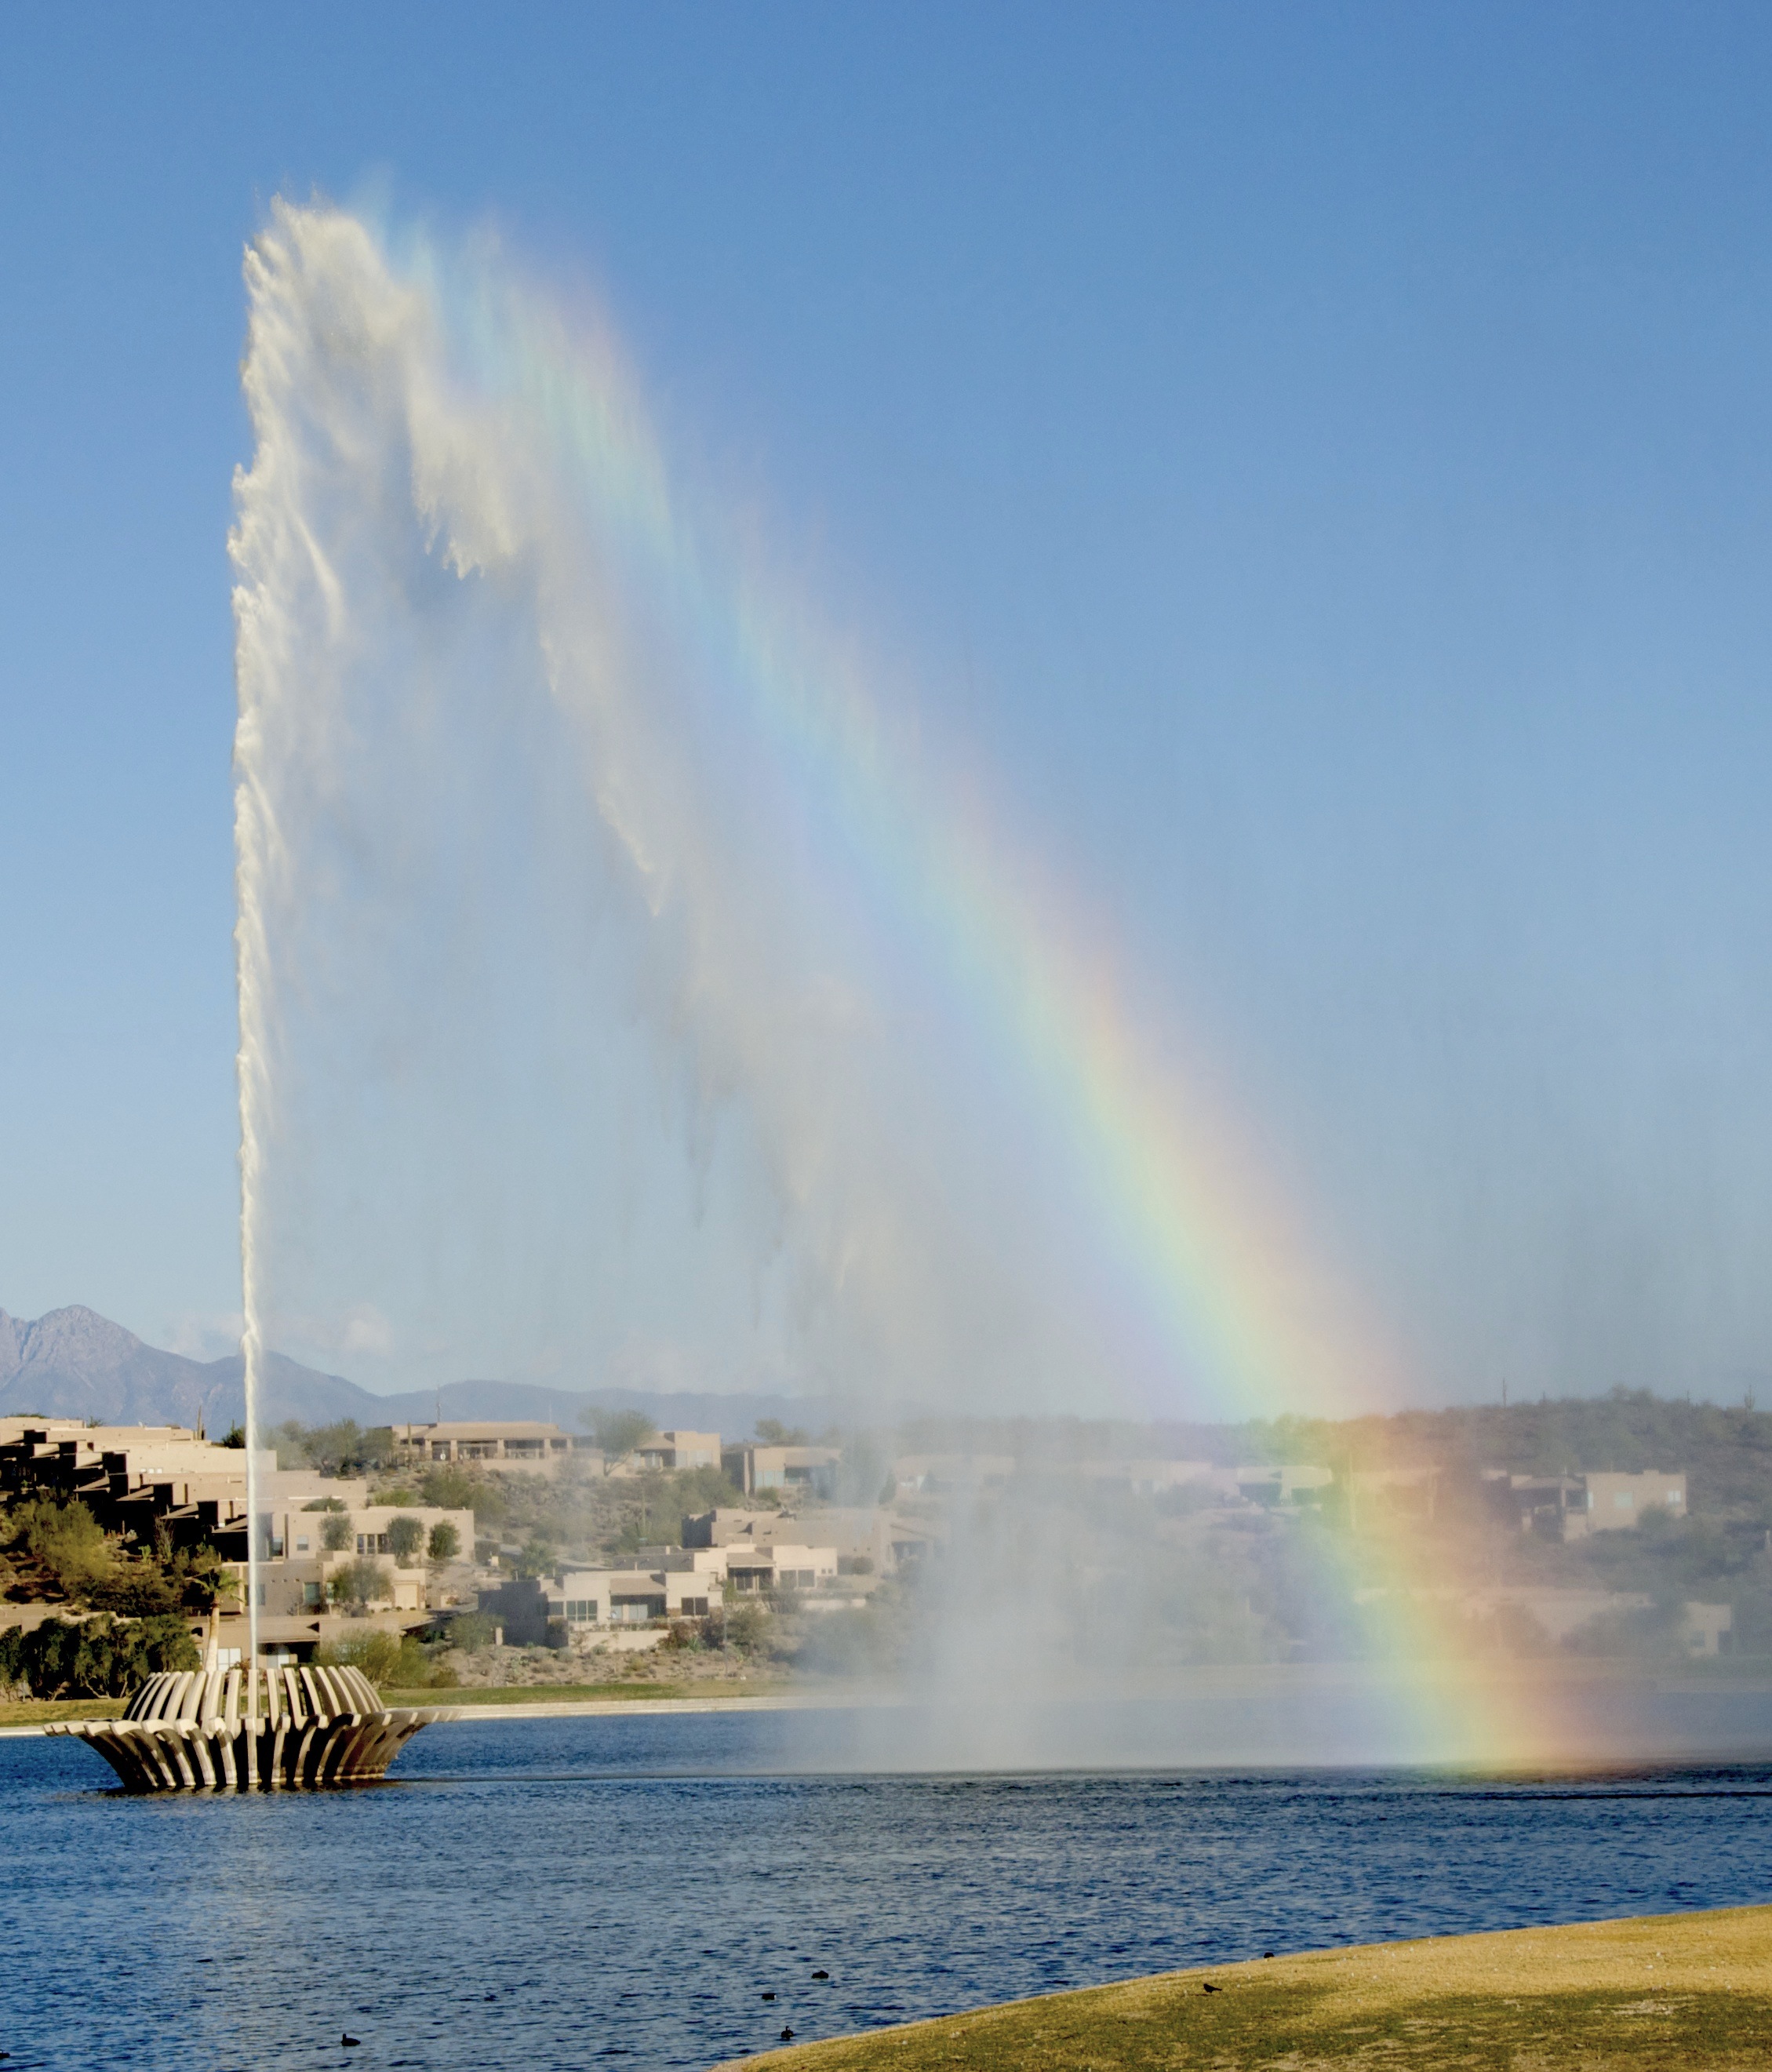
sea, horizon, cloud, sky, sunlight, wave, atmosphere, body of water, rainbow, meteorological phenomenon, atmosphere of earth, wind wave